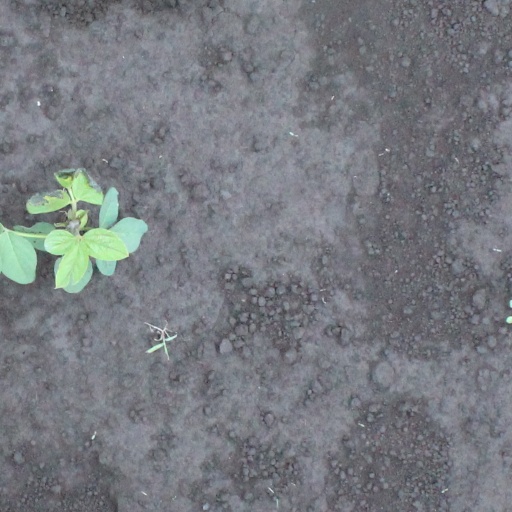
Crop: soybean